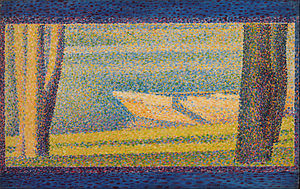
Pointillisme
Eksempel på pointillisme